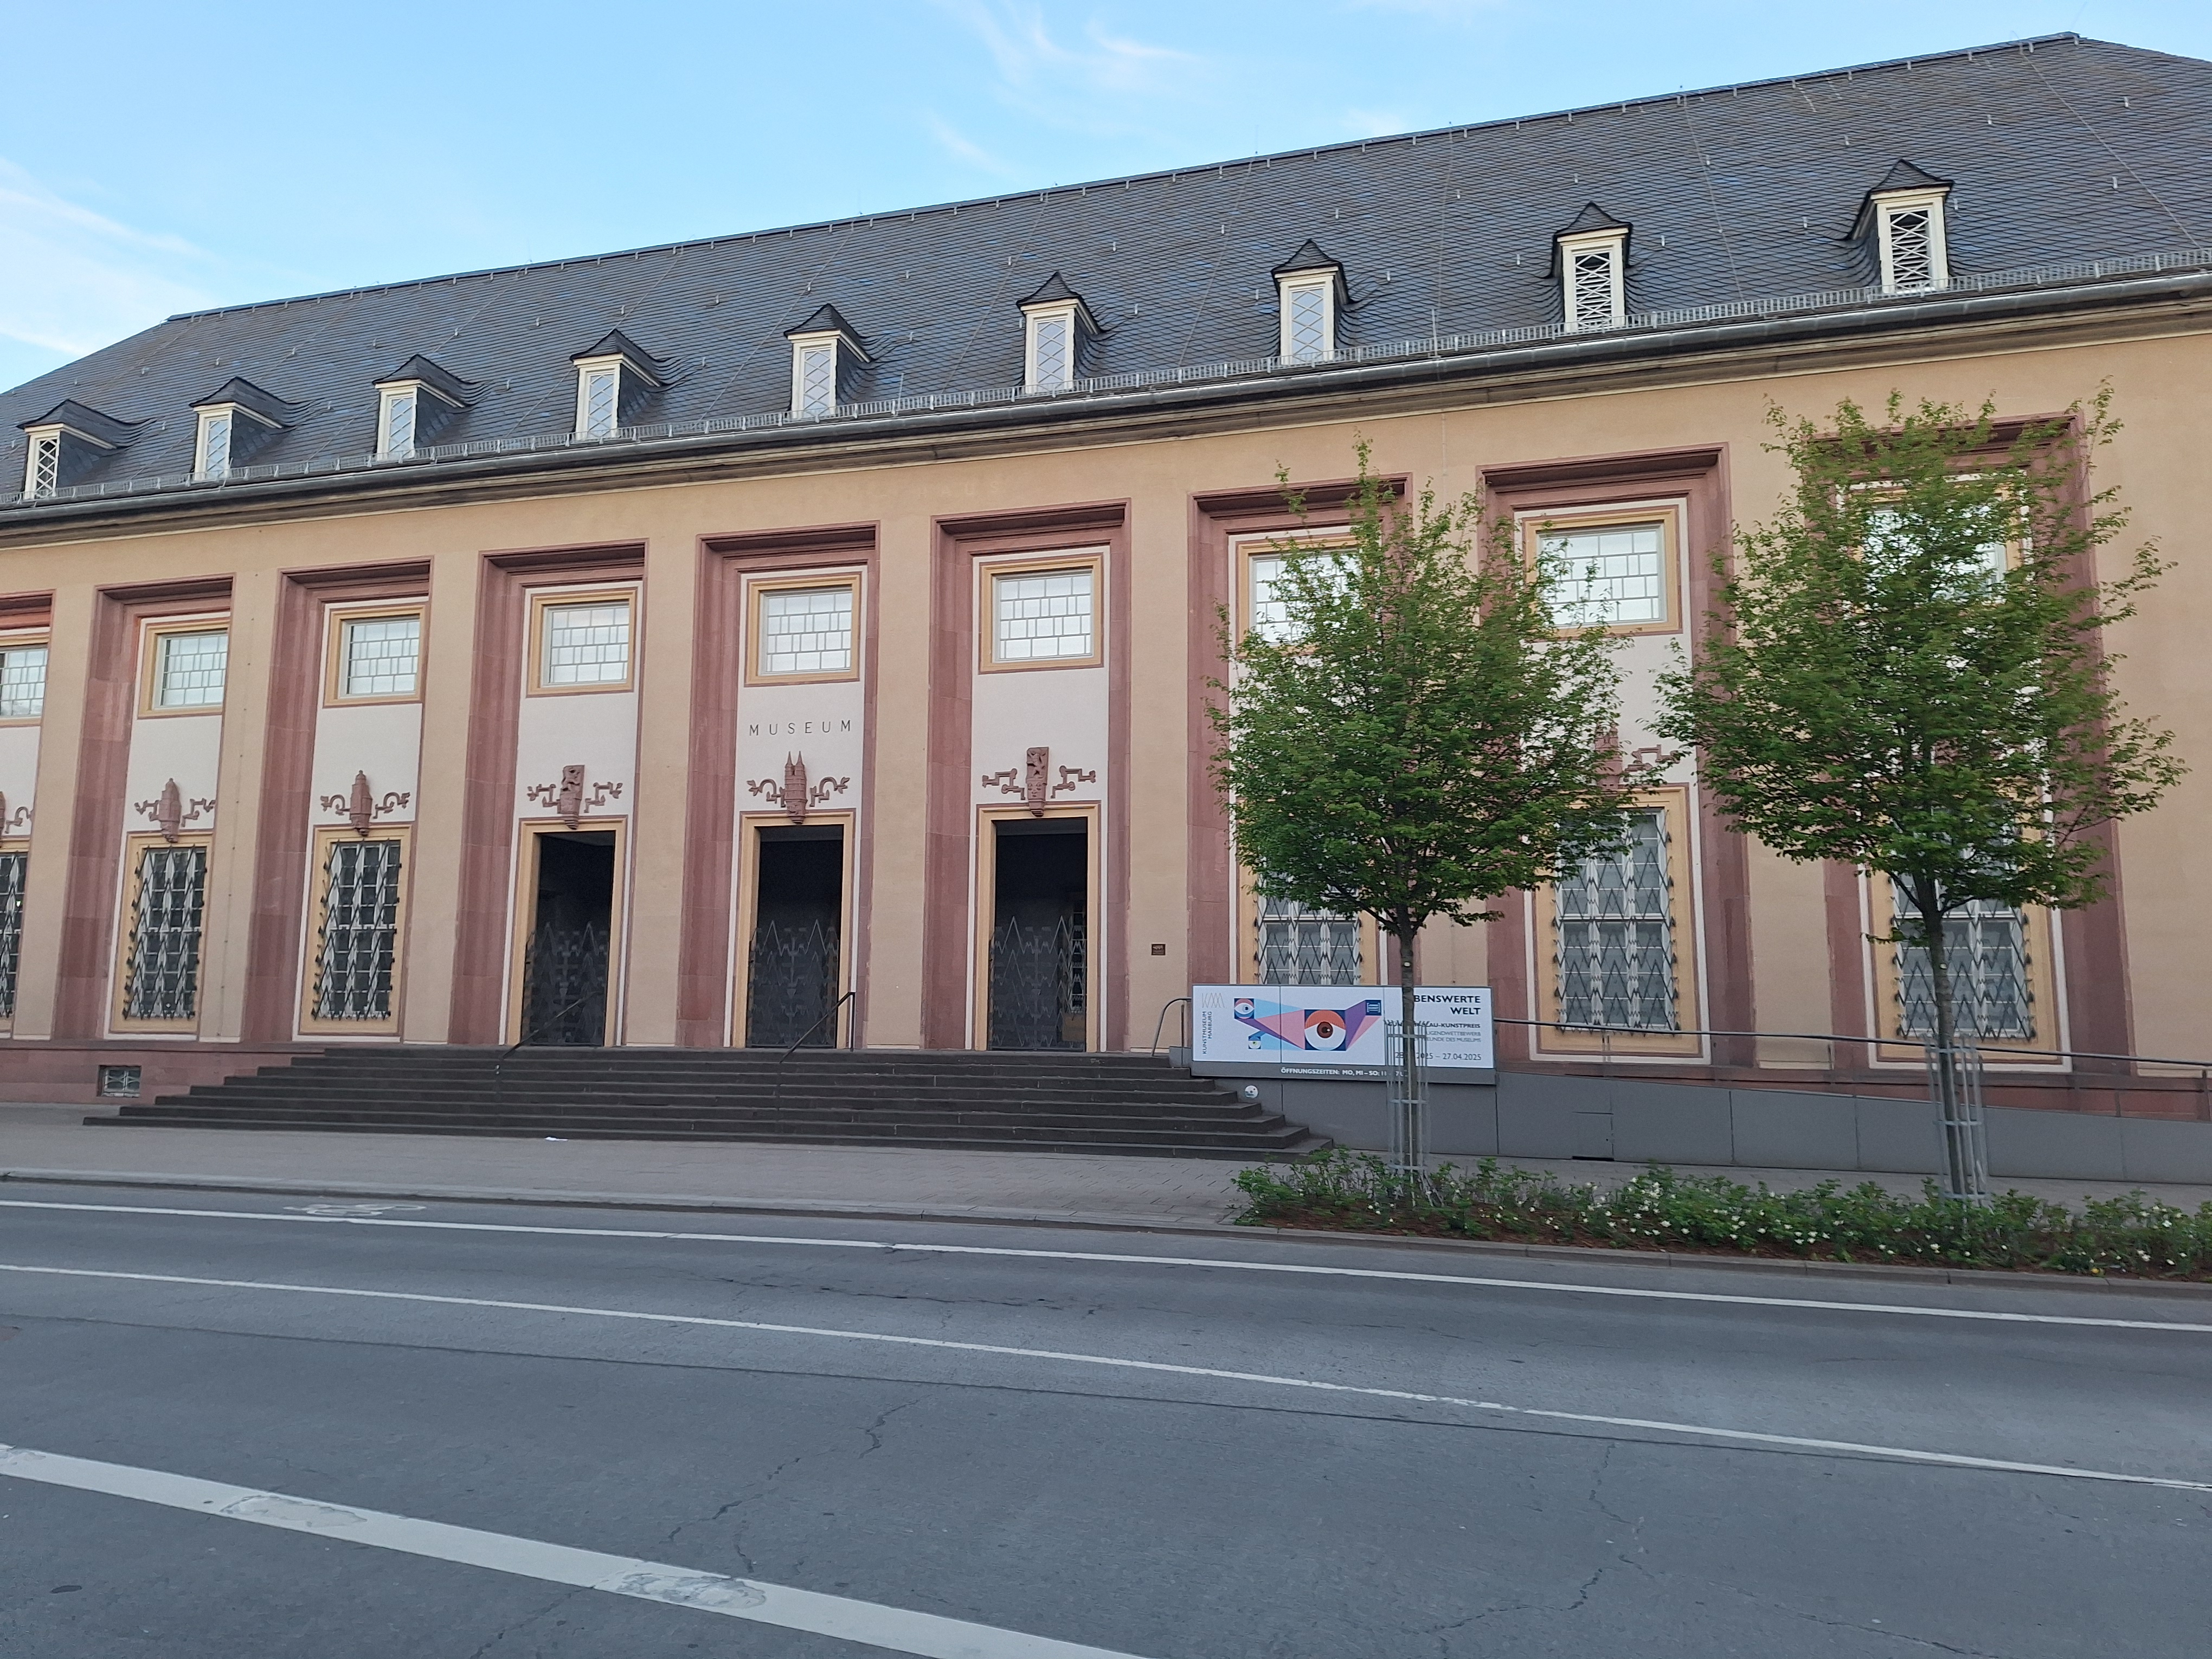
Building: Biegenstraße 11